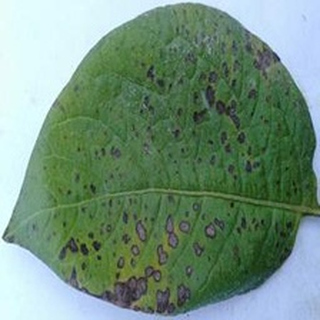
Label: potato_early_blight